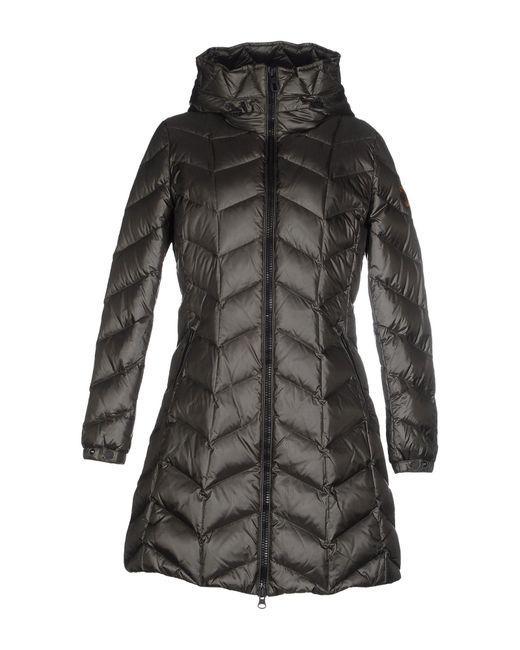
Herbst- oder Winter-Puffmantel oder -jacke in Schwarz